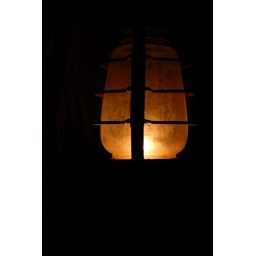
lamps in the water museum